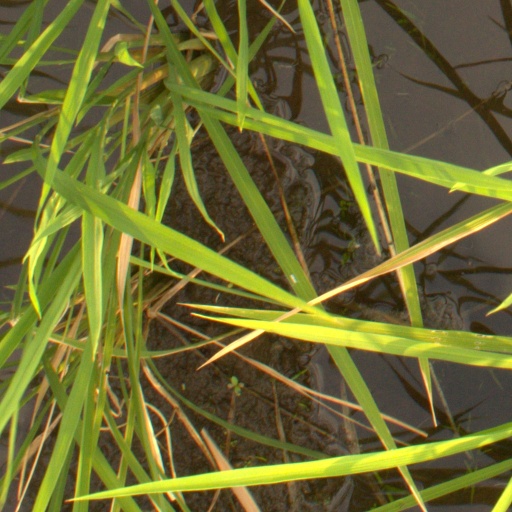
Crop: rice